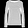
Label: Pullover